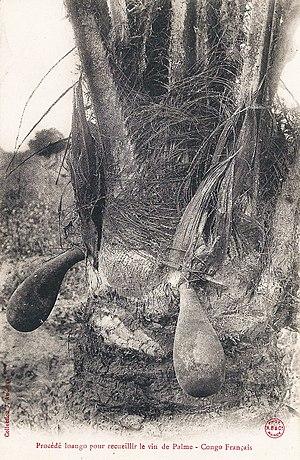
Procédé loango pour recueillir le vin de palme.. Collection J. Audema. Phot. A.B. &amp
Le temps rythme la vie sociale et économique des populations du littoral de la république du Congo. Il est symbolisé par le vocable Ntangu qui désigne, en langue Vili, le soleil, l'astre sacré.